Nininger's Mill

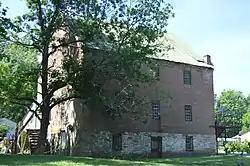
Front of the mill

Nininger's Mill, also known as Tinker Mill, is a historic gristmill located near Daleville, Botetourt County, Virginia. The mill was built about 1847, and is a three-story, brick structure with a gable roof. Wood-frame additions added in the 20th century, are found on the north and east walls. Also on the property is a contributing simple one-story, wood-frame late 19th-century house. The mill was converted to a restaurant in 1980.